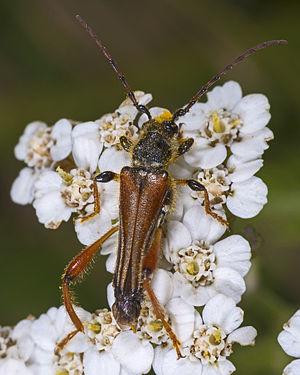
Stenopterus rufus est une espèce de coléoptères de la famille des Cerambycidae, sous-famille des Cerambycinae et du genre Stenopterus.
Stenopterus est un genre d'insectes coléoptères de la famille des Cerambycidae et de sous-famille des Cerambycinae.
La liste ci-dessous recense les longicornes observées sur le Massif armoricain. Ce travail d'atlas des longicornes, réalisé par Xavier Gouverneur et Philippe Guérard, a été édité en 2011 par le Groupe d'étude des invertébrés armoricains. Il compile 23000 observations de près de 1000 naturalistes.